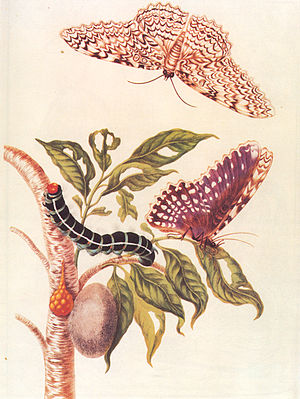
Maria Sibylla Merian / Galleri
Maria Sibylla Merian var tysk-hollandsk botaniker, entomolog og billedkunstner med speciale i afbildning af insekter og blomsterkompositioner Hun hører til den yngre frankfurter-linje af Merian-familien fra Basel og voksede op i Frankfurt am Main.